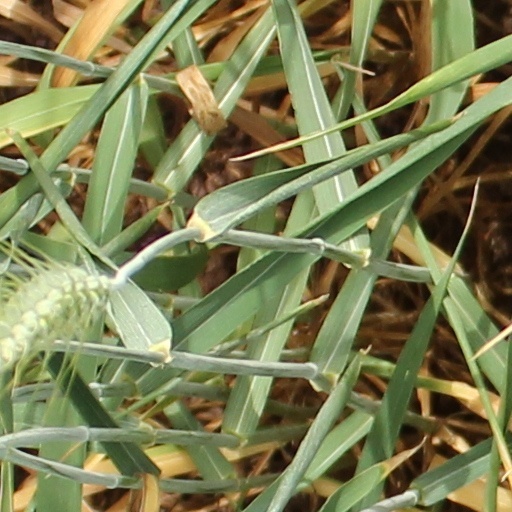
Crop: wheat